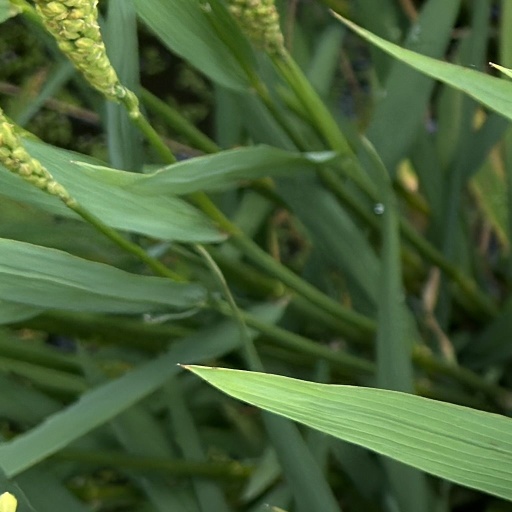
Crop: rice